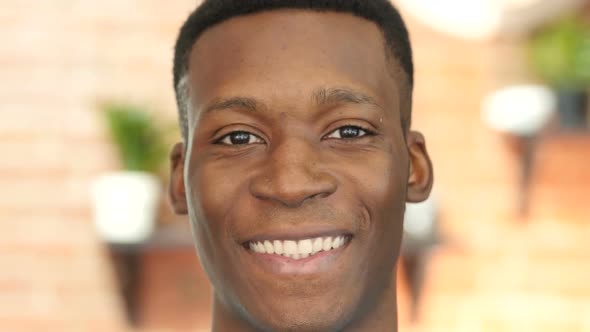
Portrait style: Real Portrait